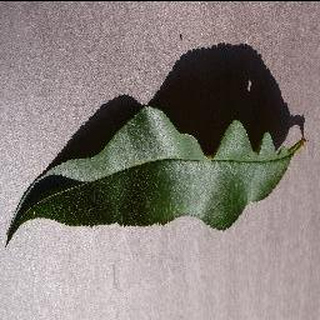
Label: healthy_peach